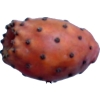
Label: cactus_fruit_red